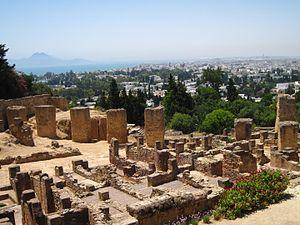
Ruines de Byrsa à Carthage